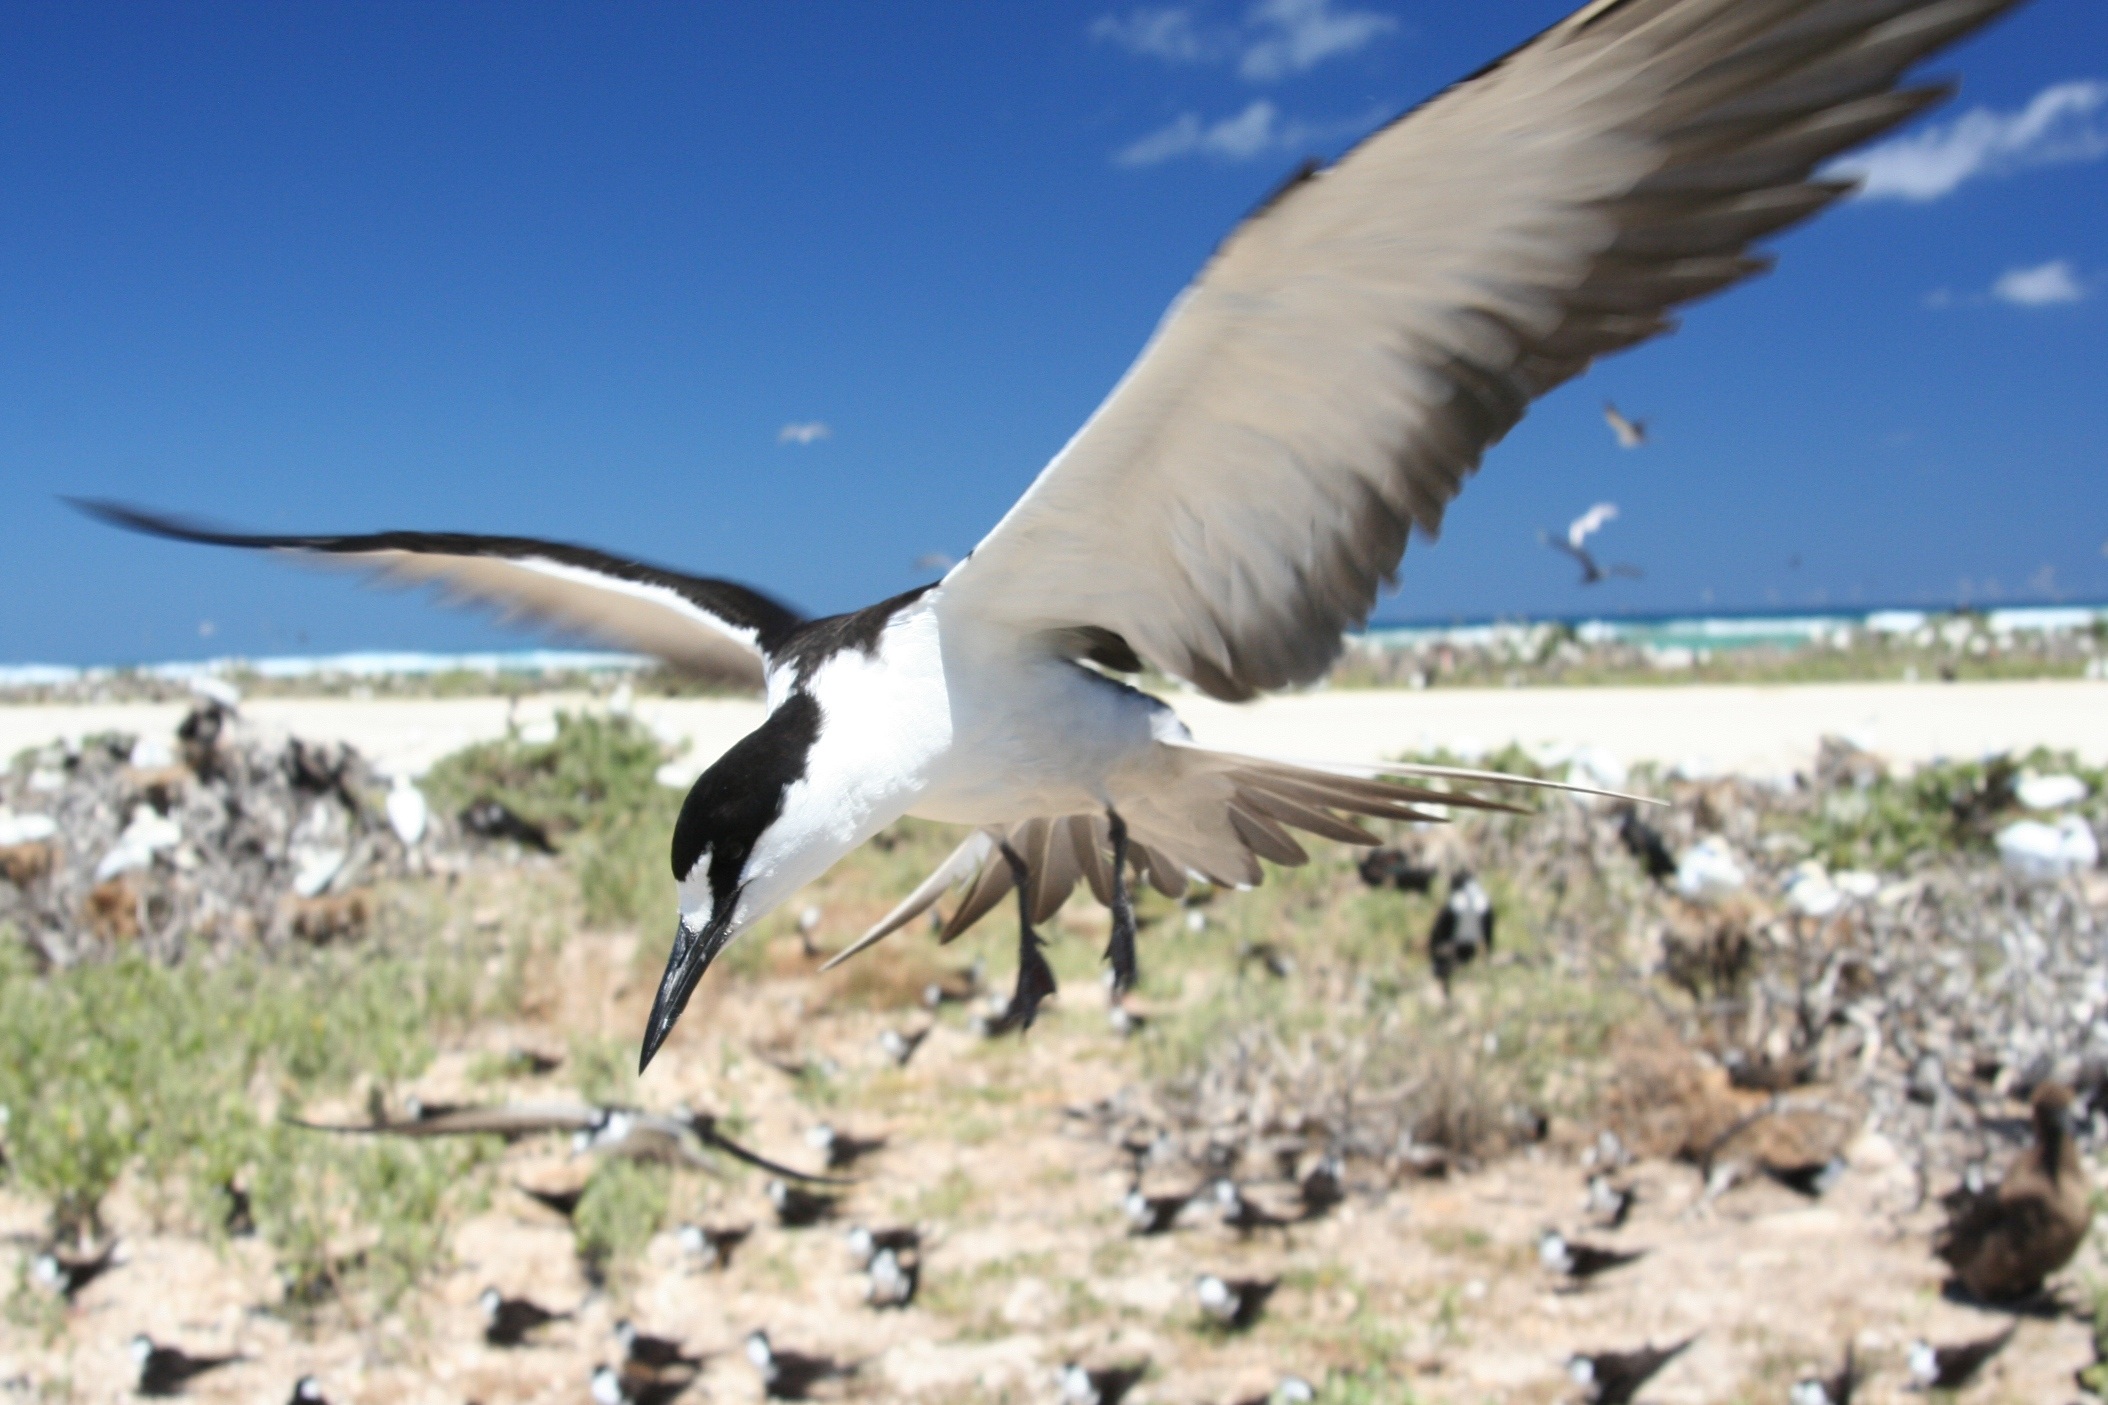
beach, ocean, bird, wing, seabird, flying, wildlife, beak, flight, island, fauna, stork, wings, vertebrate, albatross, spread, gannet, ciconiiformes, suliformes, sooty tern